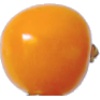
Label: Physalis 1